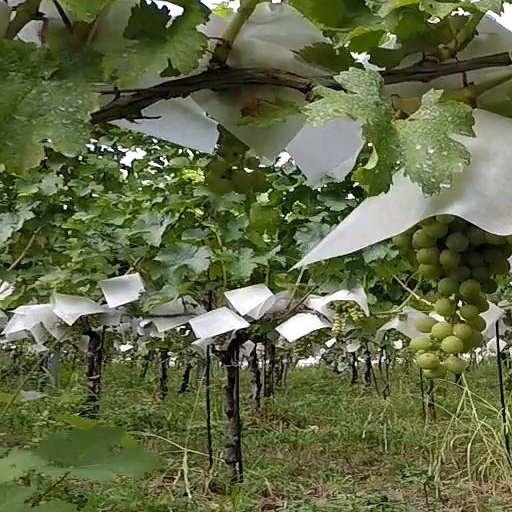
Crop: grape